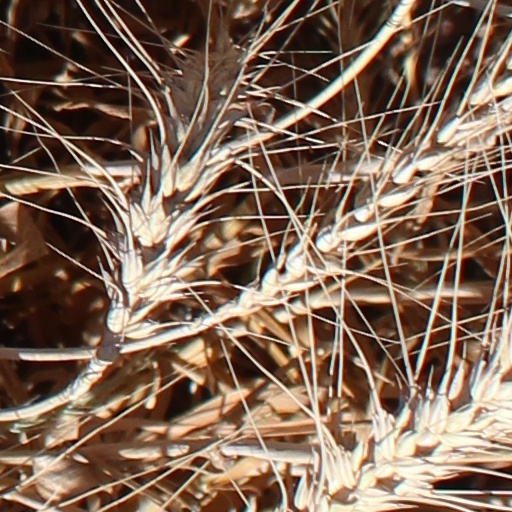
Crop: wheat